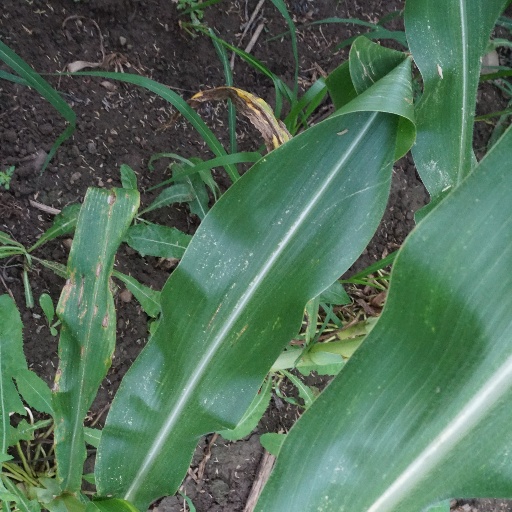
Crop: maize; corn